Sky position (RA, Dec in degrees): 226.547, 2.096
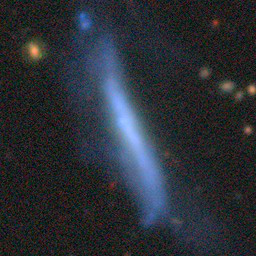
Galaxy morphology: Edge-on Galaxies without Bulge